Battle of Haguenau

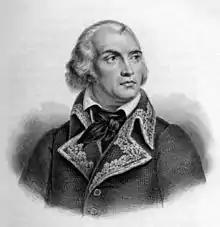
Jean-Charles Pichegru

On 23 October 1793, the chilling Louis Antoine de Saint-Just and his colleague Philippe-François-Joseph Le Bas arrived as representatives on mission with extraordinary powers. They immediately sent for Jean-Charles Pichegru, who commanded troops on the upper Rhine River, to lead the army. They stopped the practice of officers and men visiting Strasbourg and insisted on strict discipline. They also purged the army staff of noblemen and instituted a harsh regime of shooting and sacking officers. Meanwhile, a gang of revolutionaries dragged a guillotine from village to village visiting retribution on supposed enemies. The gang's activities became so extreme that even the bloodthirsty Saint-Just had to call for a stop. On 29 October 1793, Pichegru arrived at Strasbourg to assume command of the "Army of the Rhine". Carlenc was dismissed and arrested, though he avoided the guillotine.